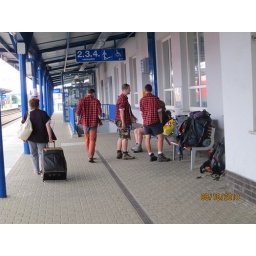
Changing trains in Odjezdy Vlaku, Czech Republic on the way to Budapest. Guys in red plaid shirts at the train station.